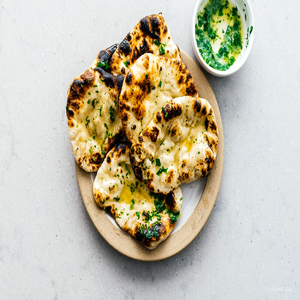
Dish: naan